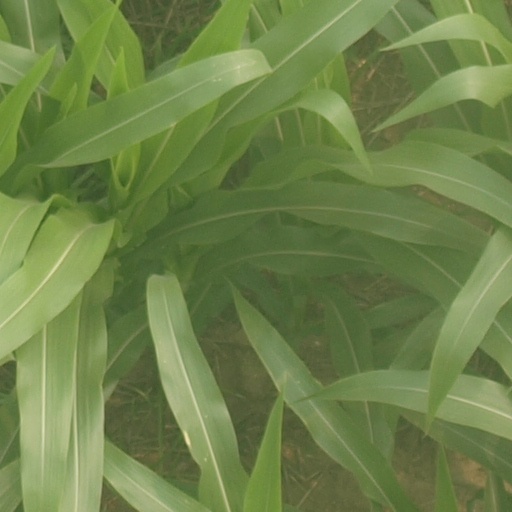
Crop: maize; corn